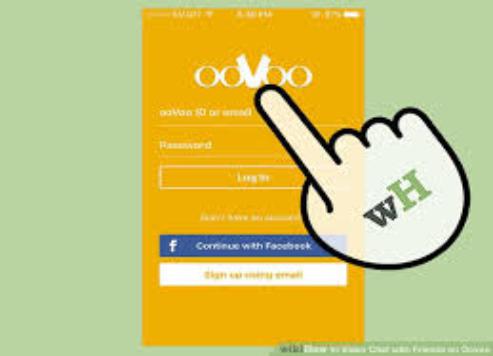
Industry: Others